Slavery in Madras Presidency

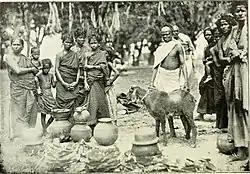
Labourers in the Presidency from 1909

The Law Commission report on slavery in 1841 contained the indicative figures on the number of slaves, based the numbers categorised as Pallars and Paraiyar. In South Arcot , the number of slaves was 17,000 in 1819, comprising less than 4% of the population. In Tanjore, the numbers were reported to be more numerous, while in Madurai it was less. The Tinnelvely collector reported 38% of the whole population as slaves. In Trichonopoly, the collector estimated 10,000 slaves in wet parts and 600 in dry parts of the district. In Nellore, the slave population was 14.6% of the total population in 1827 and 16% in 1930. Slaves formed 12.2% of the total population in 1930.